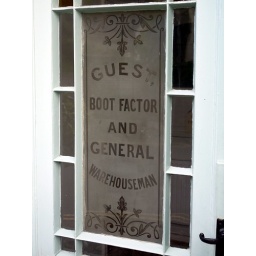
Etched glass window in Dunster.